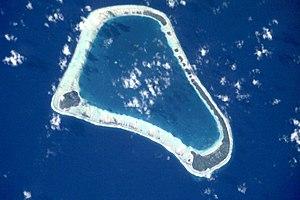
Hereheretue, également appelé Hiri-oro, est un atoll situé dans l'archipel des Tuamotu en Polynésie française. Il fait administrativement partie de la commune de Hao et de l'archipel des îles du Duc de Gloucester.